Rover Scout

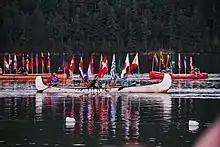
Scout Moot 2013

Rovers or Rovering is a programme associated with some Scout organizations for young adults, originated and idealized by the founder of the Scout movement, Robert Baden-Powell and by the then-Boy Scouts Association in the United Kingdom. The programme was launched in 1918 to provide a programme for young men who had grown up beyond the age range of the Boy Scouts and it is formed by young adults over the age of 18. It was adopted by many other Scouting organisations, but not all world organisations have the demand for it. The educational objective of rovering is typically focused on teaching young adults how to navigate their new found maturity. A group of Rovers is called a 'Rover Crew'.